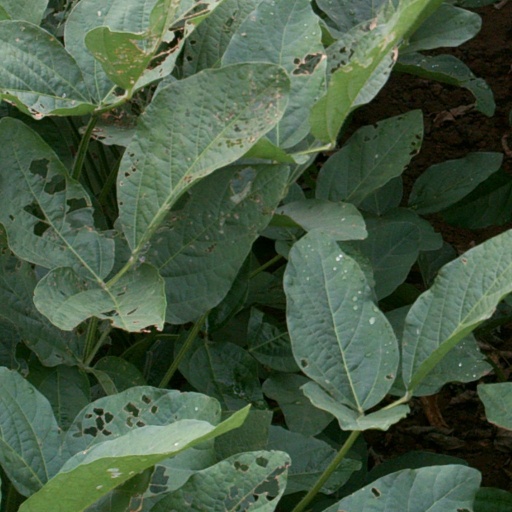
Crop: soybean